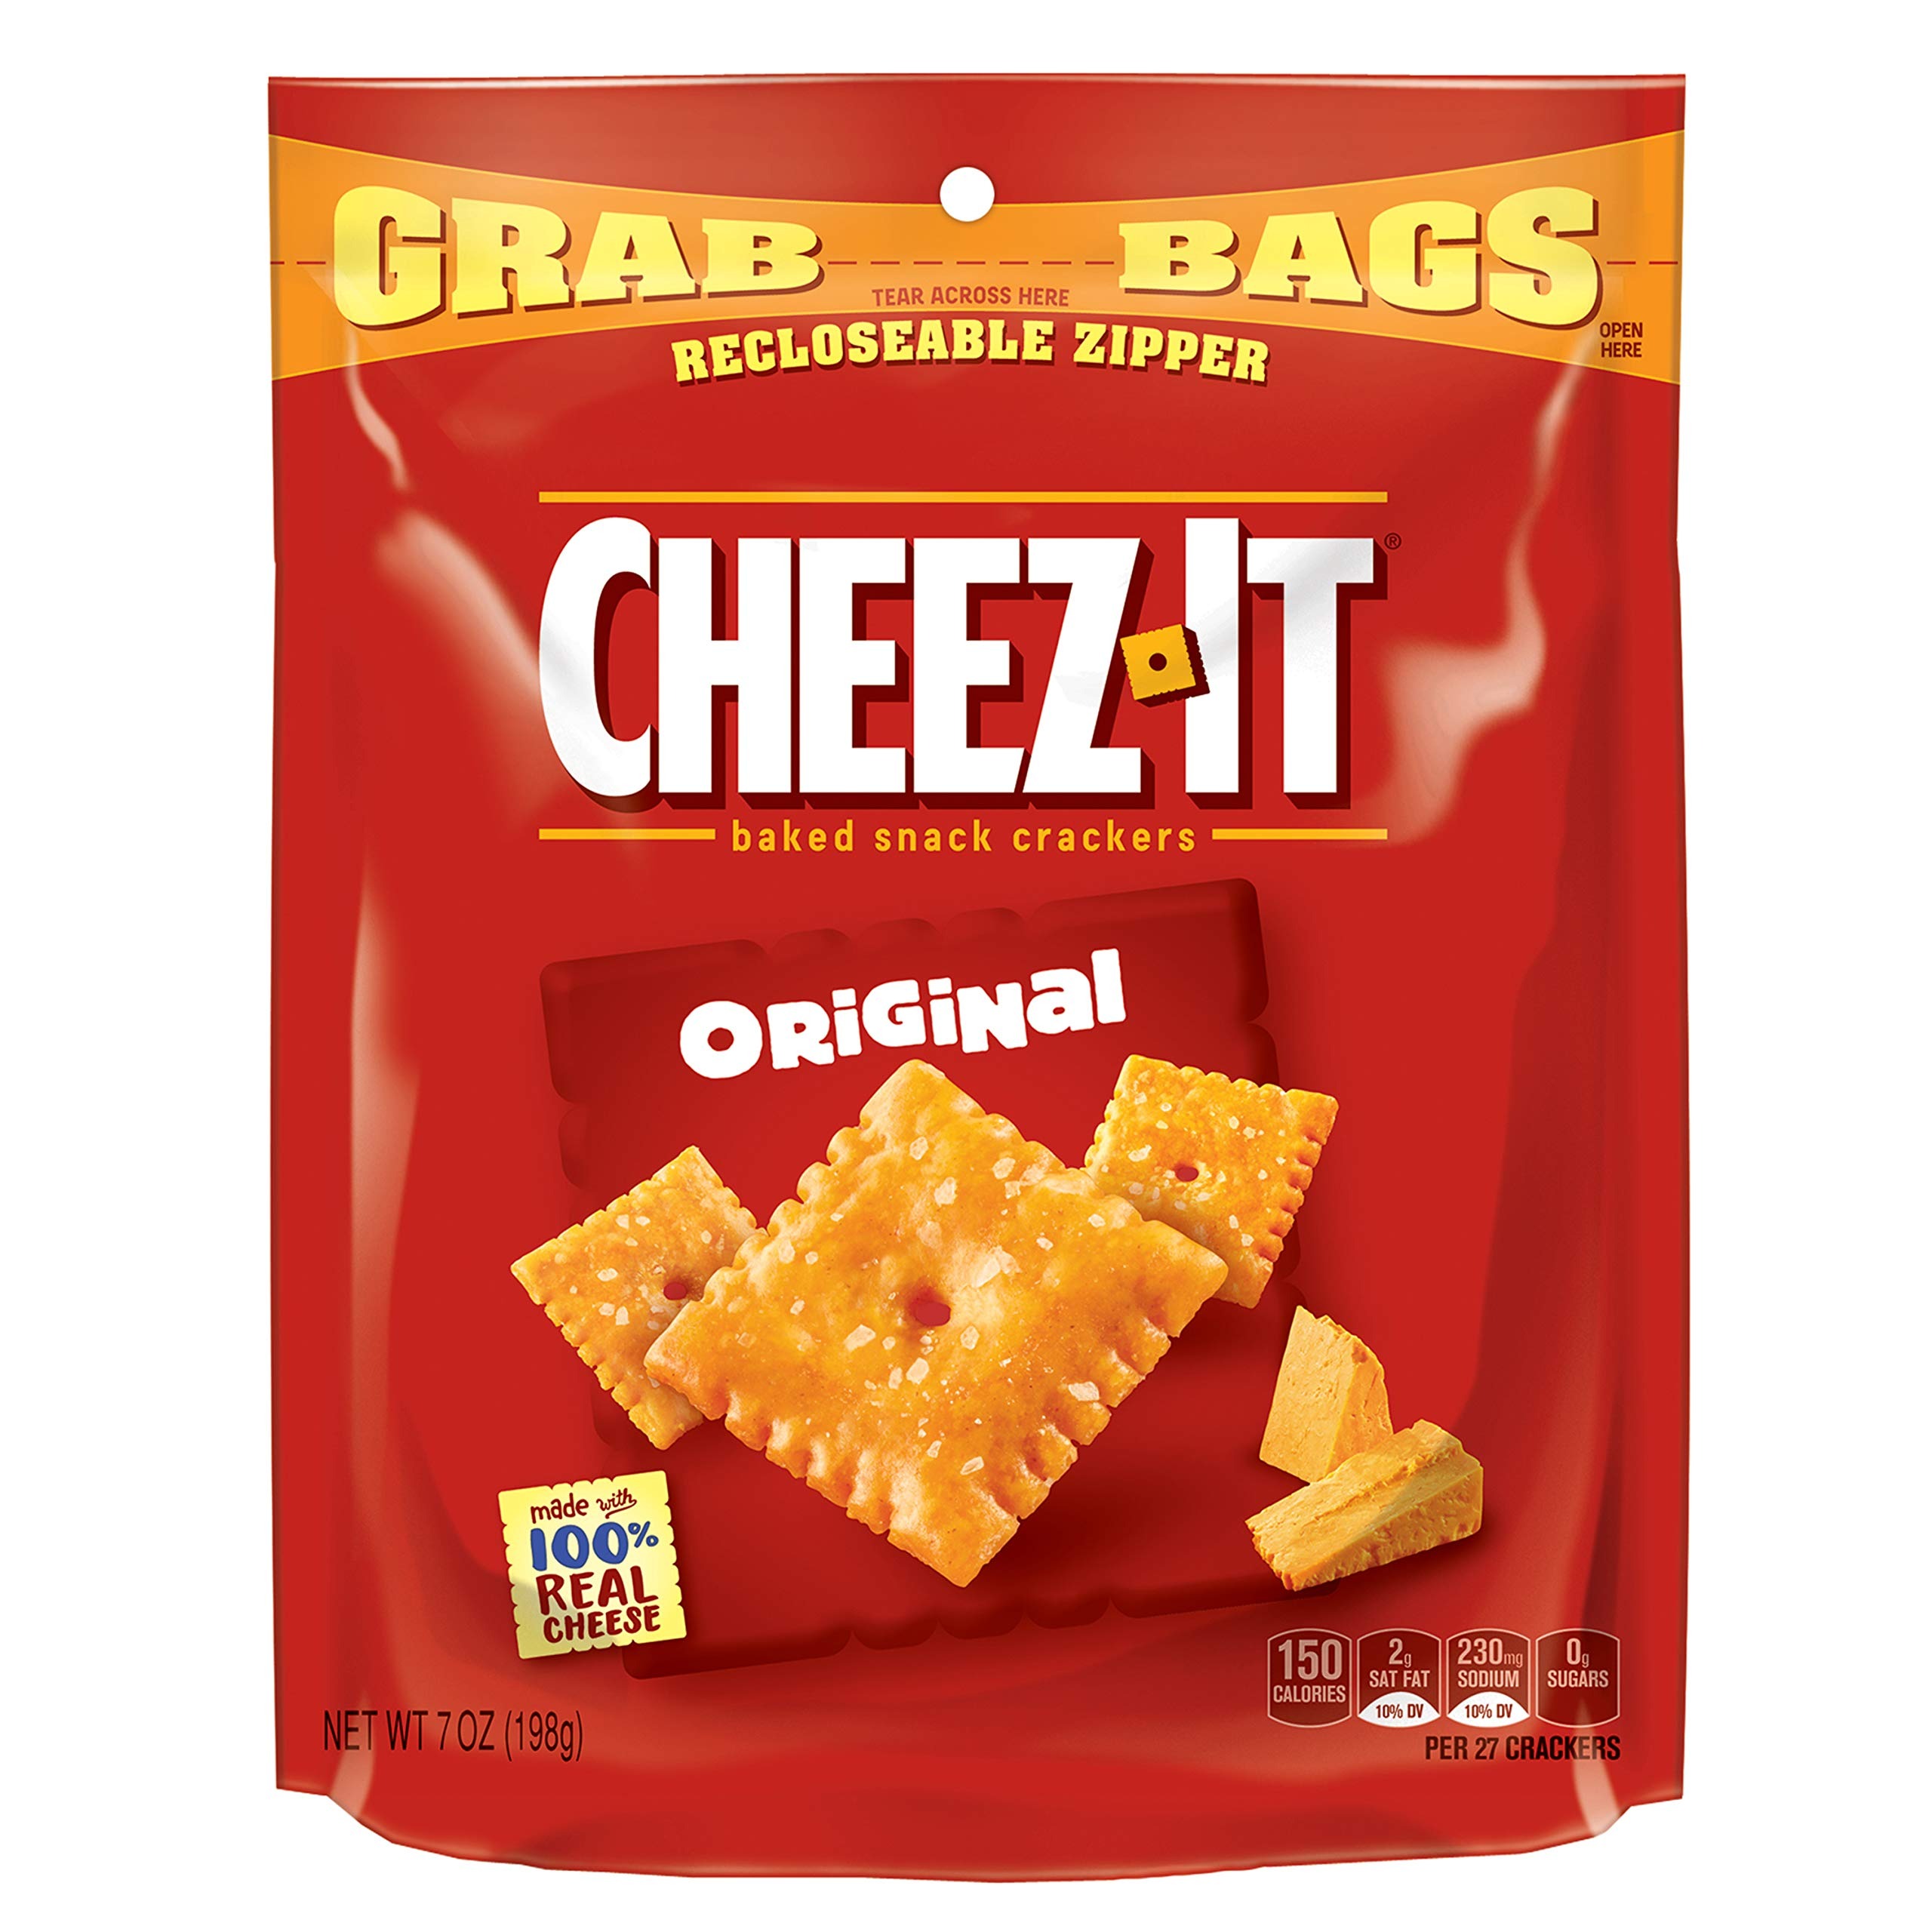
Item Name: CheezIt Crackers, Baked Snack Cheese Original (Pack of 6)
Bullet Point 1: You'll love the one-of-a-kind flavor of cheese in every tasty handful of Cheez-It Original Baked Snack Crackers; Cheez-It in the easy, grab & go package makes an ideal impulse snack and a tasty meal accompaniment, anytime
Bullet Point 2: Place in snack section, near salad bar, near accompaniments, at checkout and in break rooms; This item is a good fit for Convenience Stores, Recreation, Lodging, Hospitals, Transportation, B&I, Colleges/Universities, MicroMarkets, Military, Caterers
Bullet Point 3: Today's busy, more frequent snackers seek portable, ready-to-eat solutions that satisfy their desire for flavor variety and engaging textures; The Cheez-It portfolio of baked snack crackers offers something for everyone's craving
Bullet Point 4: Convenient, ready to eat crackers in a 7-ounce pouch, packaged for freshness and great taste, 6 case count, 13.313 IN x 7.813 IN x 8.250 IN
Bullet Point 5: The case shows the "best by" date in the format MMDDY
Value: 6.0
Unit: count

Price: 32.99